Meir Rauch

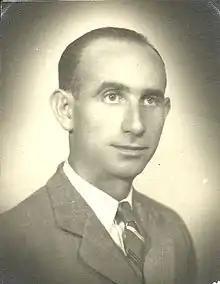
Meir Rauch in 1944, Buenos Aires, Argentina

Meir Rauch (15 October 1909 – 1 August 1983) was a Polish-born Israeli chess master.